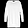
Label: Pullover